Jaswant Singh Kanwal

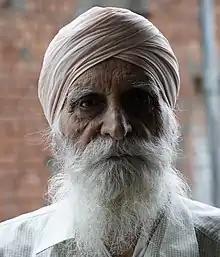
JKanwal at his residence in Dhudike, 2018

Jaswant Singh Kanwal (27 June 1919 – 1 February 2020) was an Indian novelist, short story writer and essayist of the Punjabi language. He was born in the village of Dhudike, Moga district, Punjab, India. As a young teenager he left school and went to Malaya. It was there that he first got interested in literature. He returned to Dhudike after a few years and has lived there ever since. He was awarded the Punjabi Sahit Shiromani Award in the year 2007.